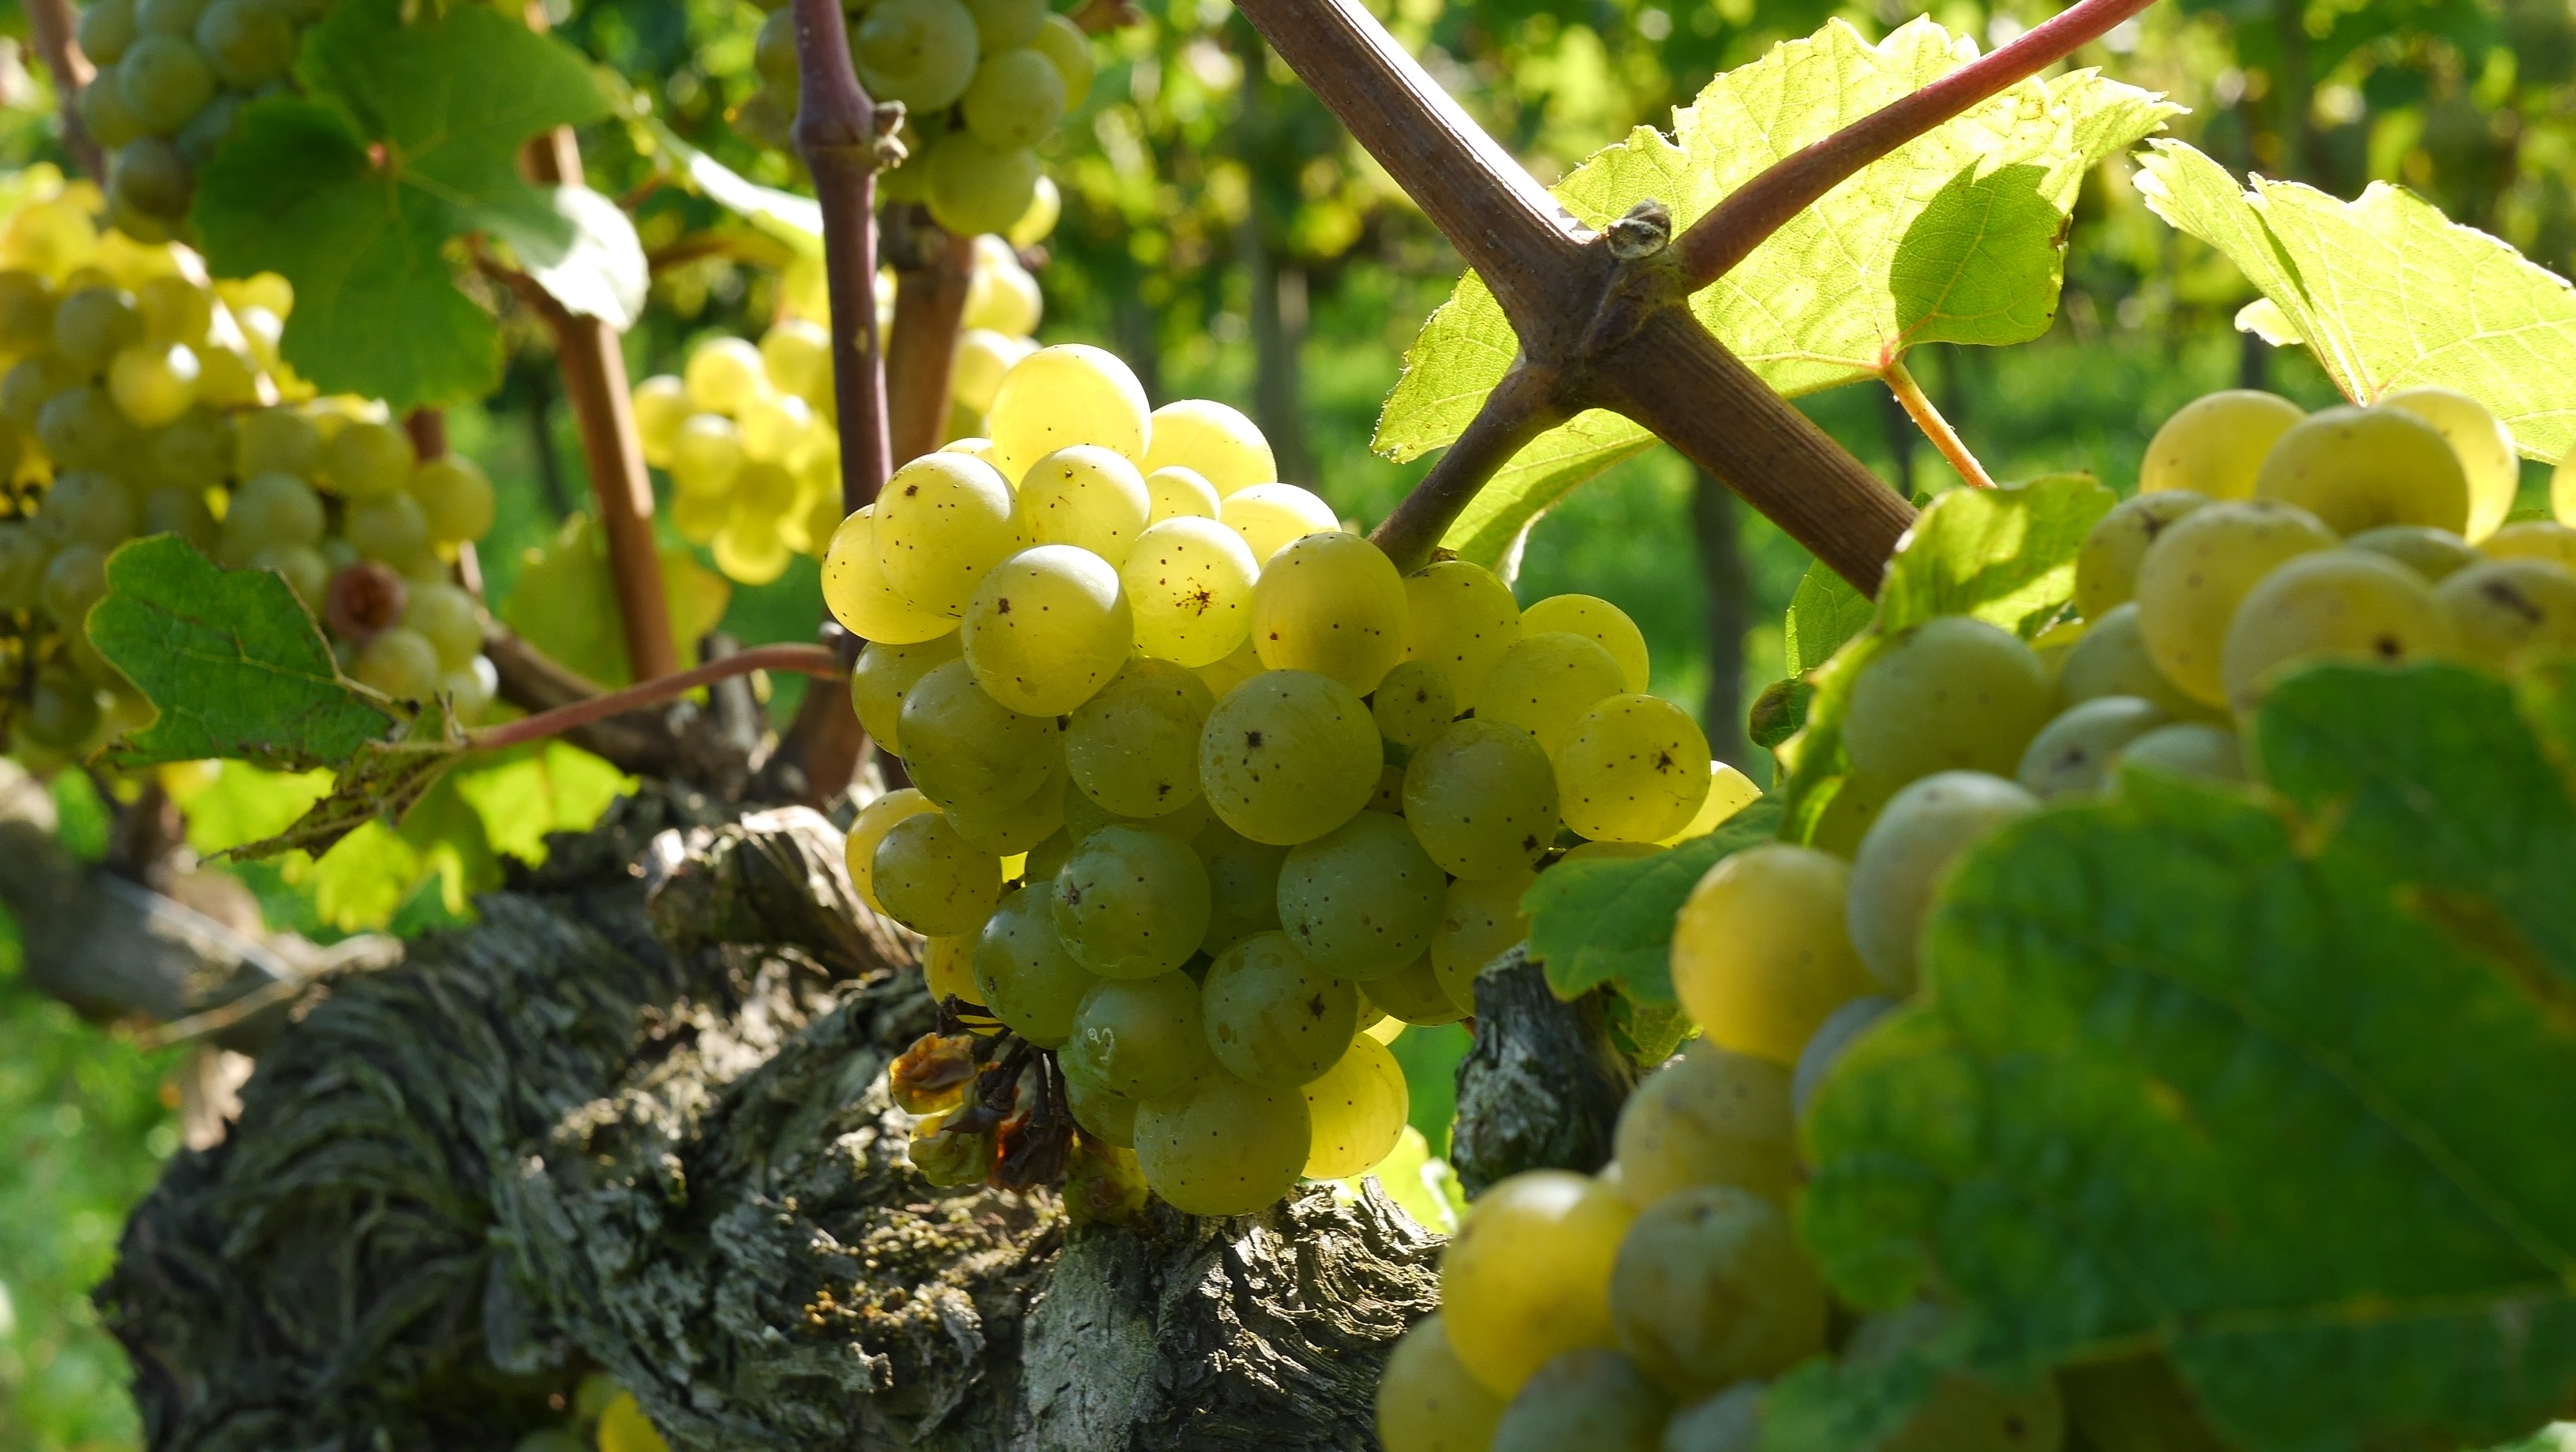
plant, grape, vine, wine, fruit, berry, sweet, flower, ripe, food, red, produce, macro, drink, yellow, agriculture, healthy, alcohol, shrub, grapes, tasty, winery, riesling, flowering plant, vitis, coccoloba uvifera, land plant, grapevine family, wine grapes